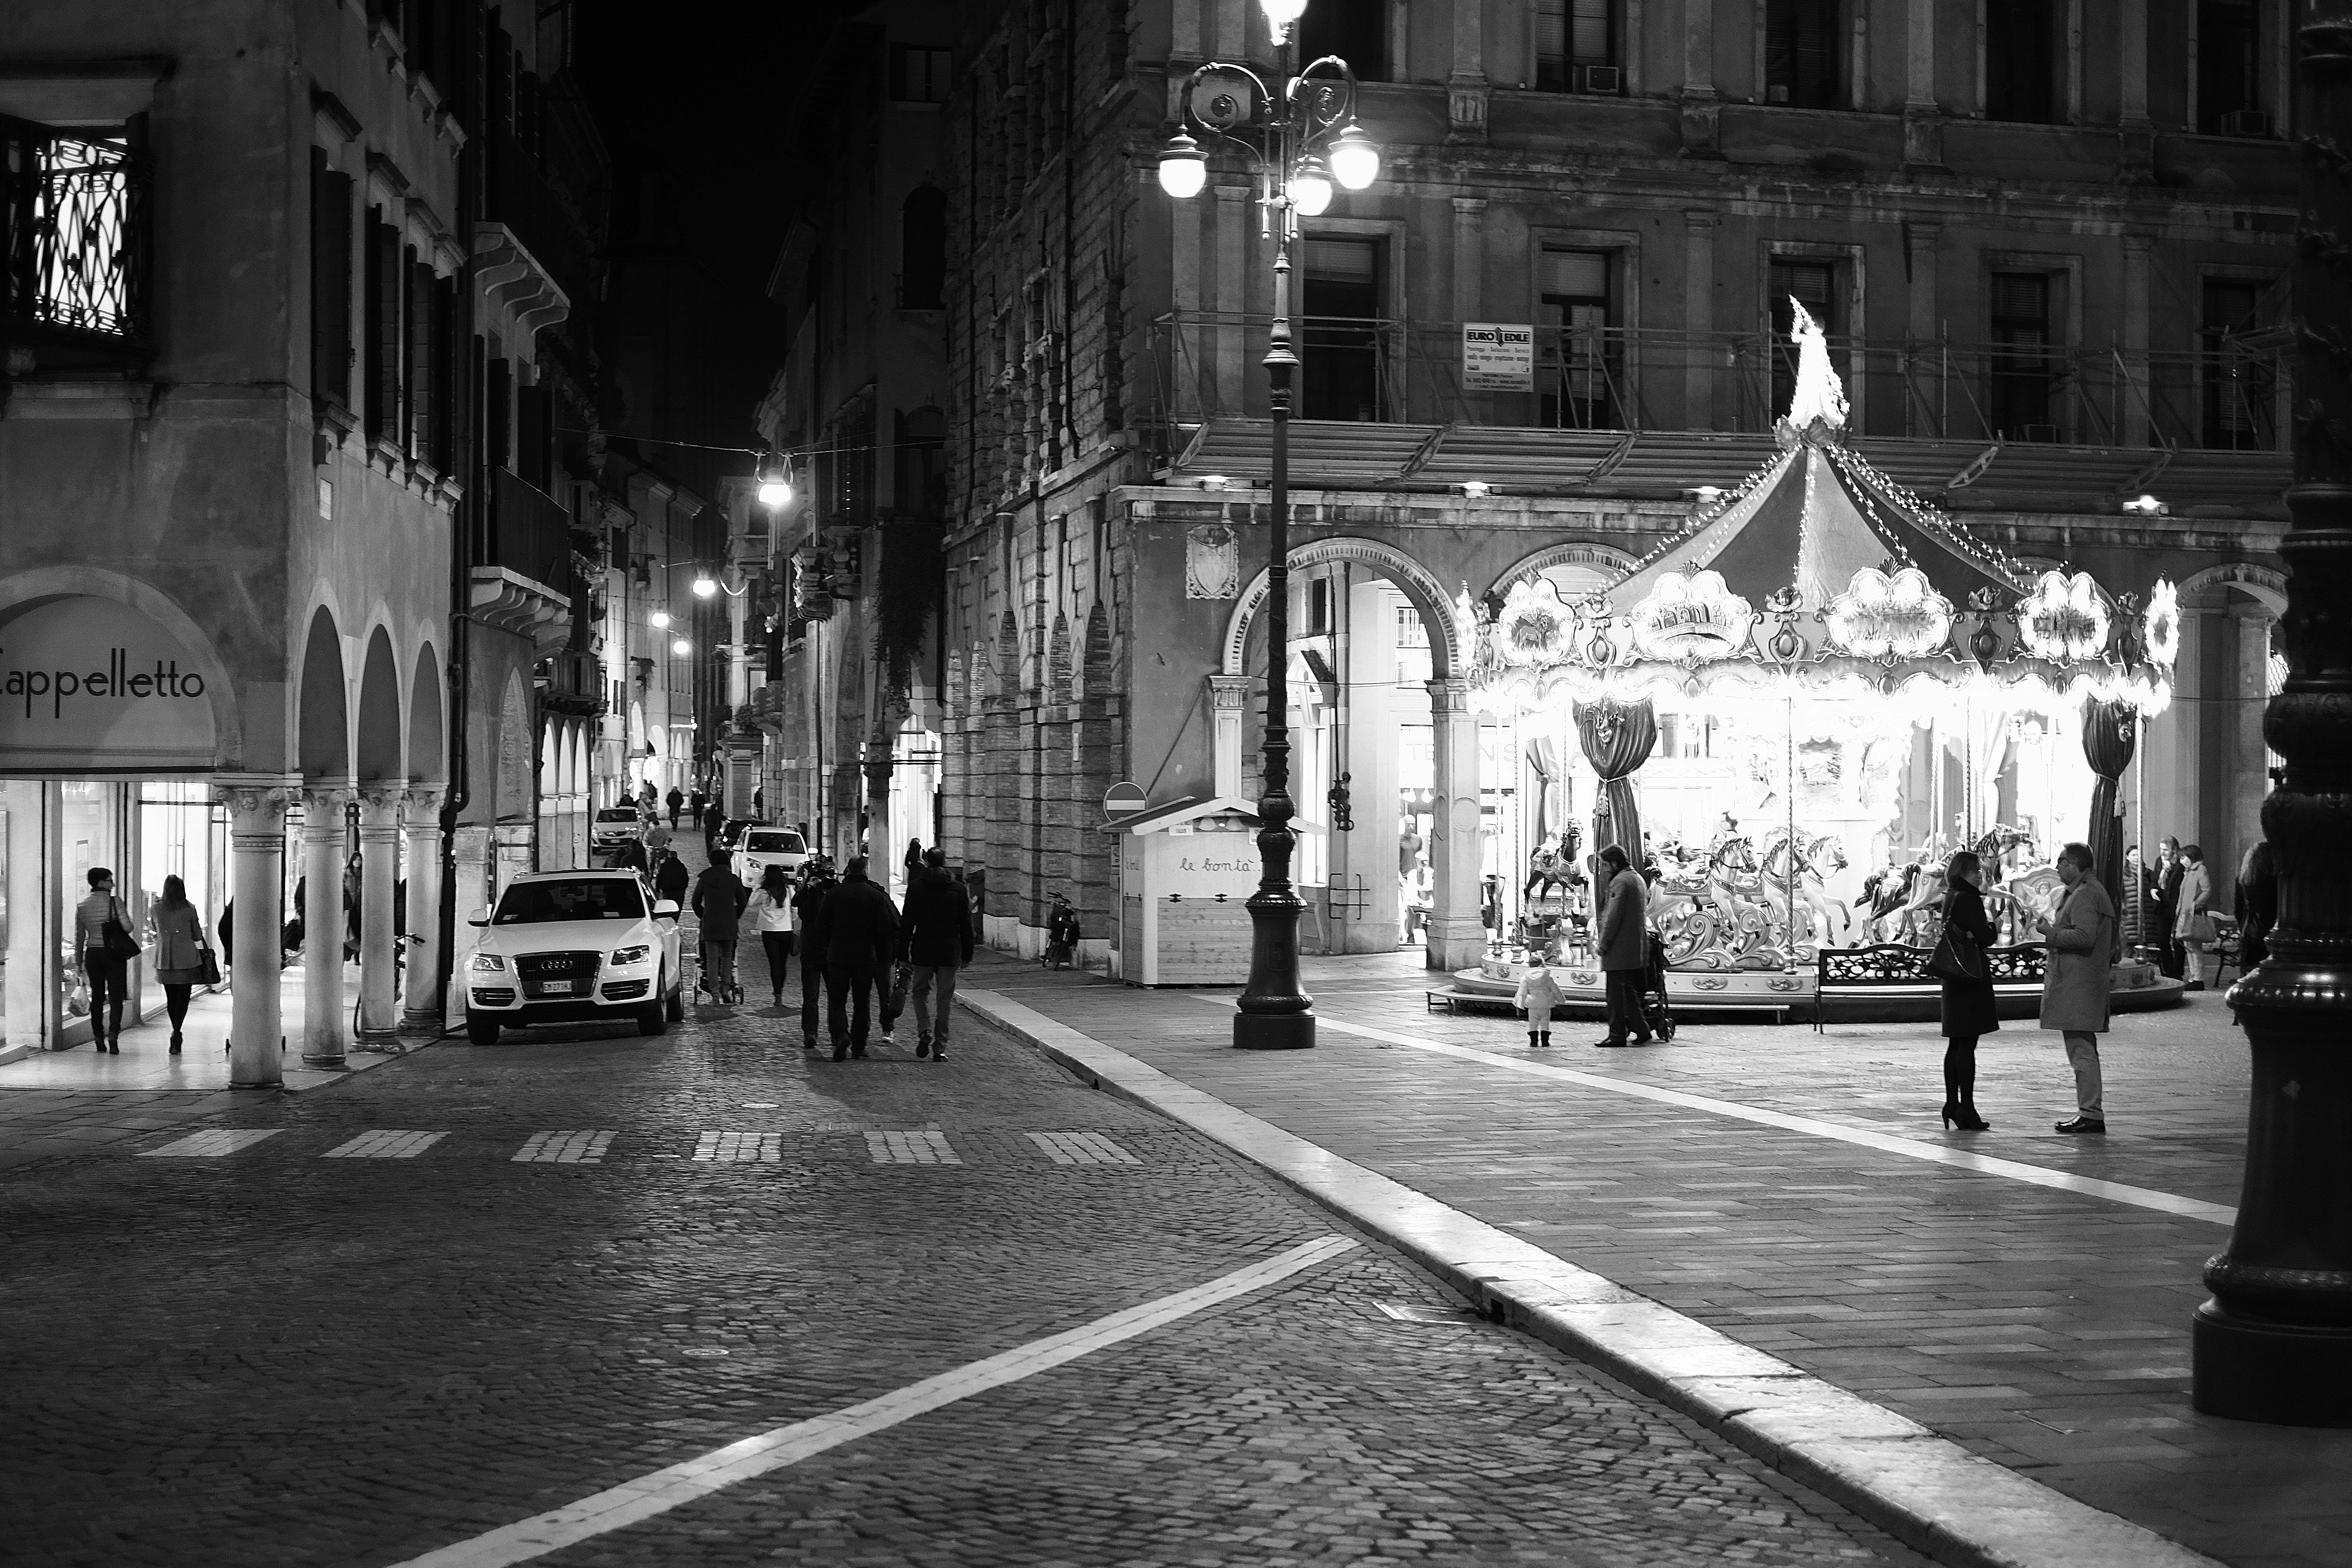
pedestrian, black and white, road, street, night, photography, city, cityscape, italy, darkness, black, monochrome, lighting, lovely, infrastructure, italien, metropolis, treviso, urban area, monochrome photography, human settlement, nonbuilding structure